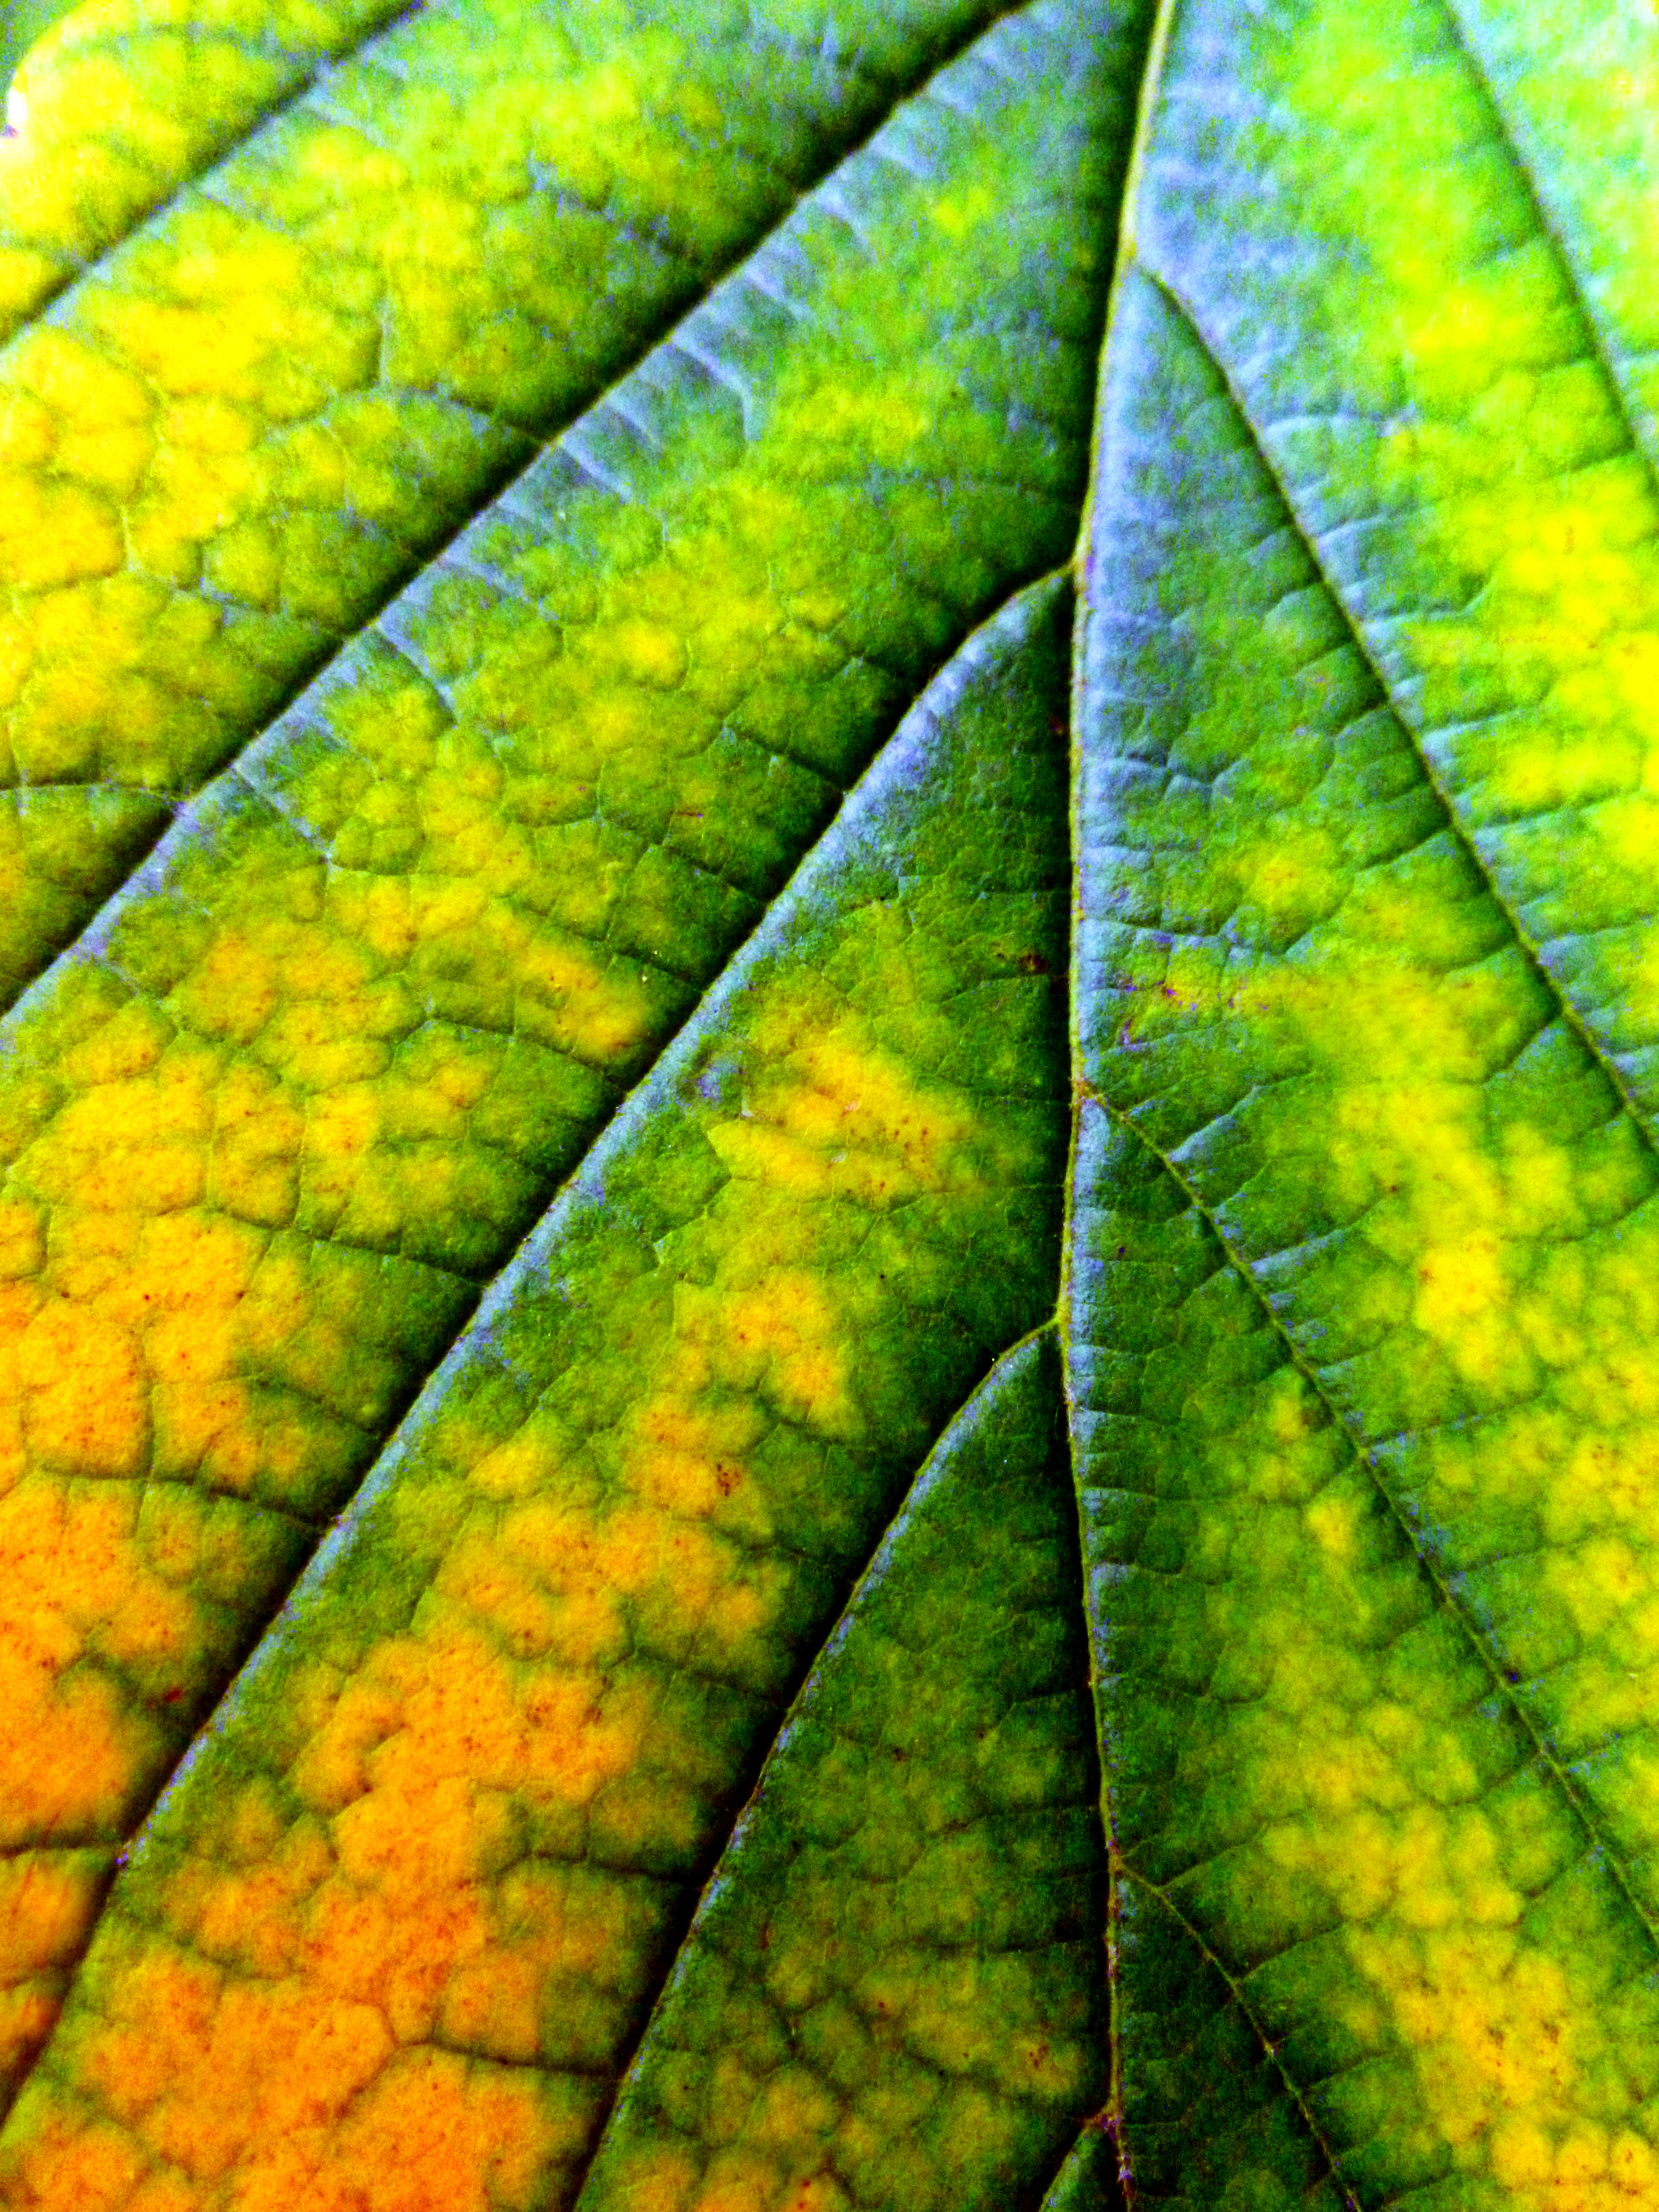
tree, nature, branch, plant, sunlight, leaf, flower, food, green, autumn, park, botany, yellow, flora, close up, emerge, coloring, leaves, october, autumn leaf, fall color, fall foliage, autumn colours, macro photography, colorful leaves, city park, plant stem